Flag of Germany

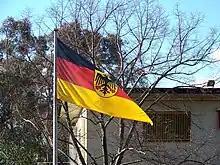
at the German Embassy, Canberra, Australia

The government flag of Germany is officially known as the (state flag of the federal authorities) or for short. It was introduced in 1950. It is the civil flag defaced with the ("Federal Shield"), which overlaps with up to one fifth of the black and gold bands. The is a variant of the coat of arms of Germany, whose main differences are the illustration of the eagle and the shape of the shield: the is rounded at the base, whereas the standard coat of arms is pointed.